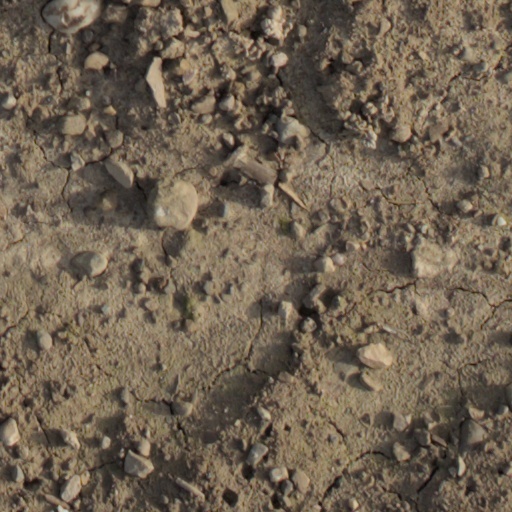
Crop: wheat